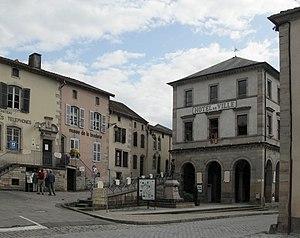
Hôtel de Ville de Fontenoy-le-Château
Fontenoy-le-Château est une commune française de Lorraine, située dans le département des Vosges, en région Grand Est. Elle appartient à la communauté d'agglomération d'Épinal.